Adrian Seligman

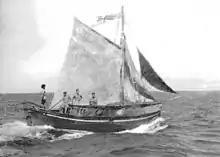
Caique of the Levant Schooner Flotilla, commanded by Seligman during World War II.

At the onset of WWII, Seligman was a sub-lieutenant in the Royal Naval Reserve. Initially, Seligman worked in minesweeping operations and commanded a destroyer. In 1941, Seligman and other reserve officers conducted a special operations mission to bring five ships from Russia to Syria through the German blockade at the Dardanelles. In this mission, Seligman commanded a camouflaged oiltanker called "Olinda".